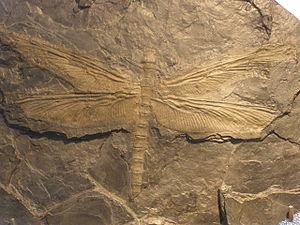
Les faux minéraux et fossiles sont des minéraux et fossiles non naturels, fabriqués par l'homme. Il peut s'agir soit d'un minéral ou fossile naturel transformé par l'homme pour en faire un autre, soit d'un minéral ou fossile entièrement artificiel. On parle aussi de faux lorsque l'appellation n'est pas la bonne : synonymies, fausse appellation. En résumé, il s'agit d'une imitation non délictuelle quand l'objet en porte la précision, ou de contrefaçon quand aucune précision n'est donnée.